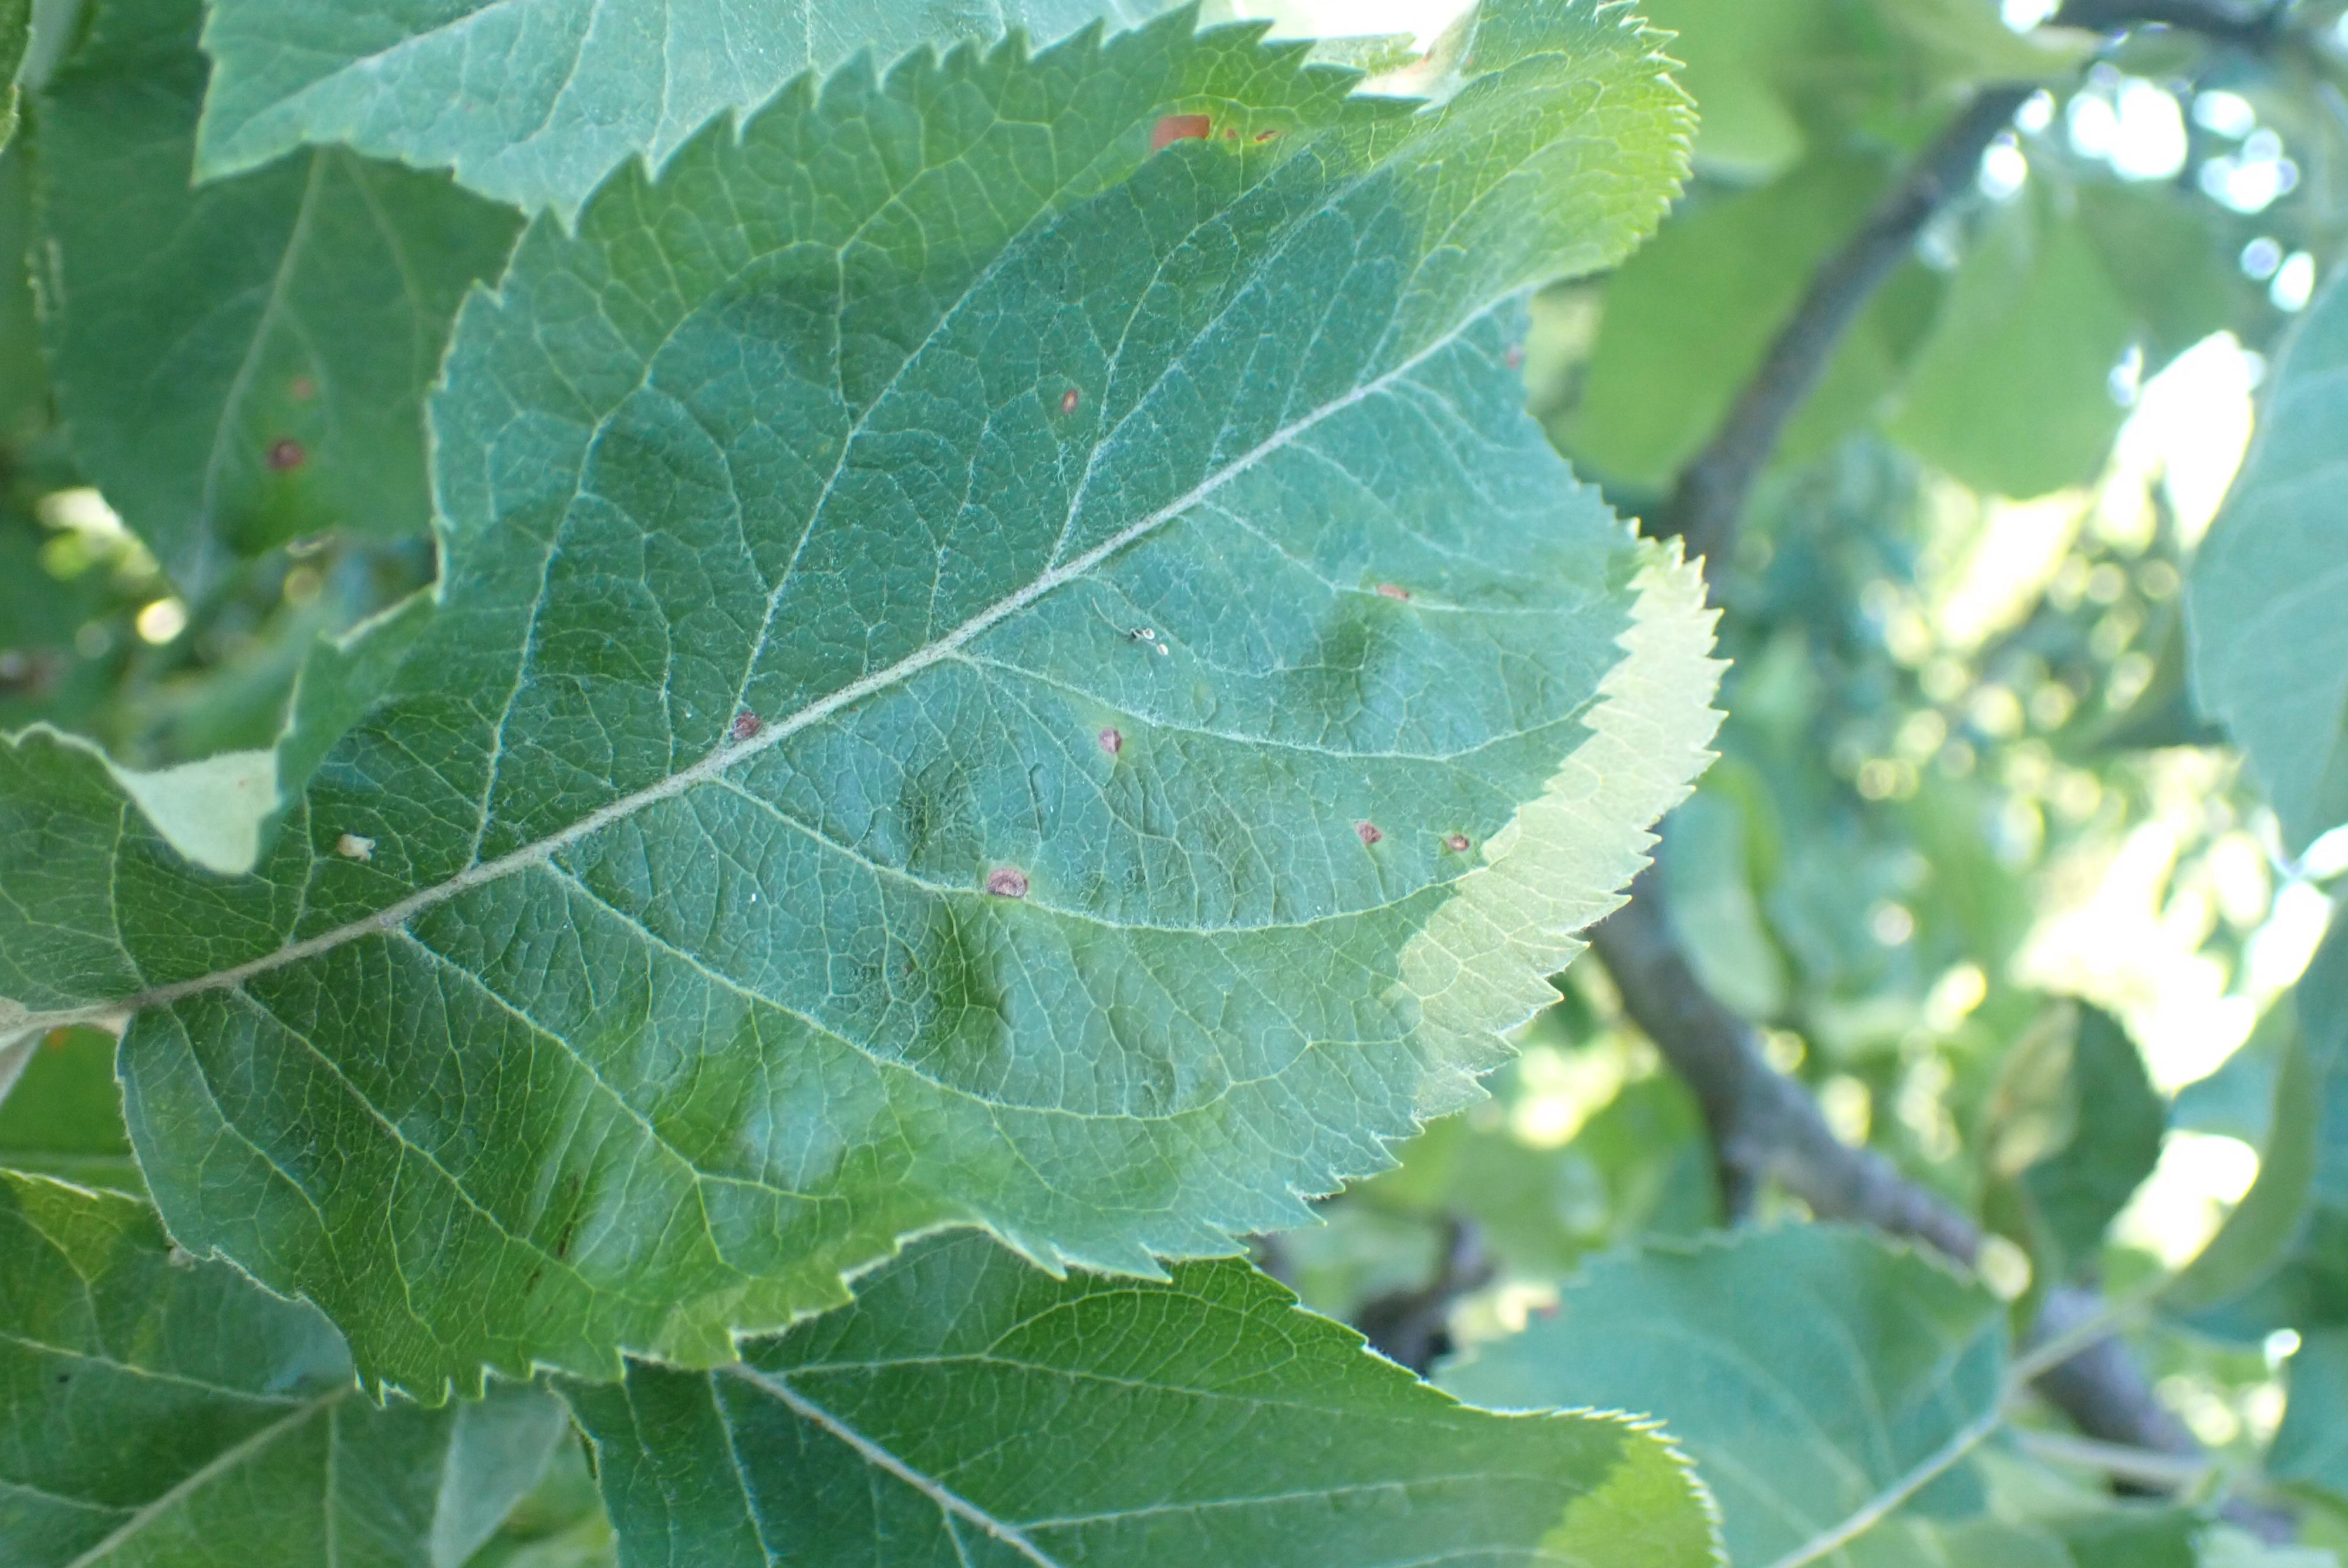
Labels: frog_eye_leaf_spot